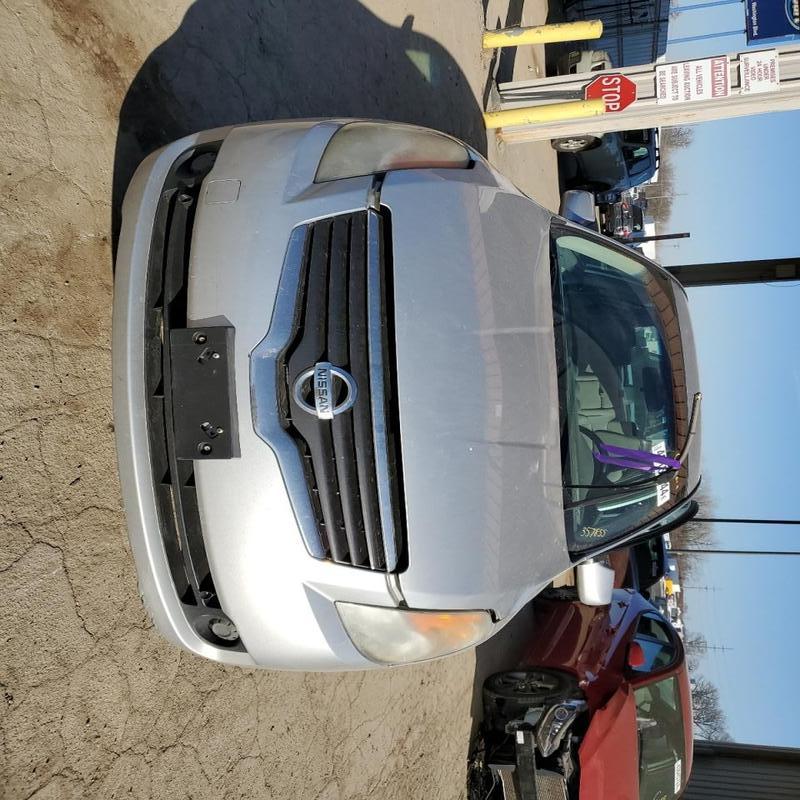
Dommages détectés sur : plaque d'immatriculation avant, capot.
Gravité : majeur